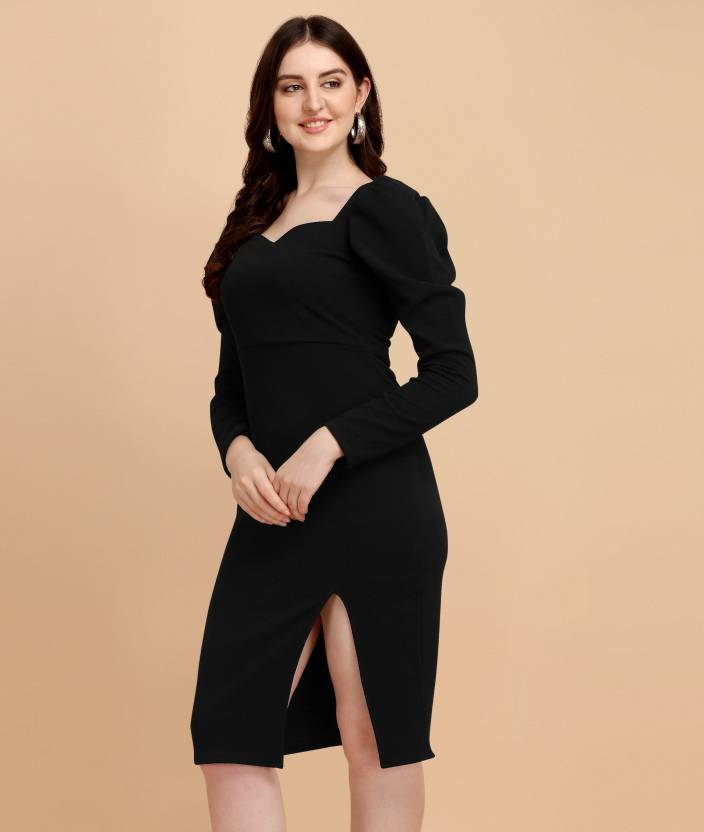
Product: Women Bodycon Black Dress
Price: ₹349
Colors: Black
Pattern: Solid
Description: Unique style, Designer A-Line Gorgeous look Indian Traditional wear for any occasion. It is light weighted and look attractive give us more and more confident & comfortable. Best Quality & Fabric affordable price.